Pueblo III period

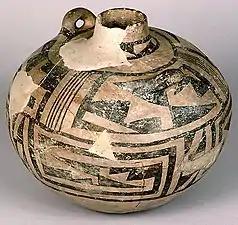
A canteen (pot), dated about AD 1075 to 1300, excavated from the ruins in Chaco Canyon, New Mexico.

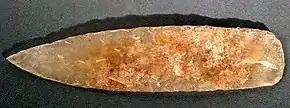
Chalcedony Knife (AD 1000–1200) from Chaco Culture National Historical Park

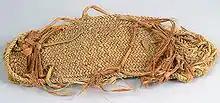
12th century sandal from Chaco Culture National Historical Park

Corrugated gray ware and decorated black-on-white pottery were prevalent in the beginning of the period. Gray pottery vessels were used for cooking and storage. Designs, primarily geometric designs and symbols of people, animals and birds, were painted on the exterior of black-on-white pottery and the interior of bowls. The pottery made included cooking vessels, jars, mugs, bowls, pitchers, and ladles. Pottery making became an art form for individuals who specialized in distinctive styles made for trade. Polychrome (multiple colored) pottery painted in white, orange, red and black was made at the end of the Pueblo III period.